NASCAR Driver Development Program

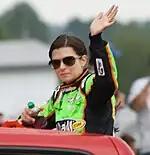
Danica Patrick at Road America in 2012.

Outside of the program, minority and female drivers continue to be scarce on the NASCAR scene. Cuban-American driver Aric Almirola, a member of Joe Gibbs Racing's original diversity program, currently drives full-time in Stewart-Haas Racing' 10 car in the Monster Energy NASCAR Cup Series. Almirola is considered one of the most successful products of any diversity initiative within the sport, as well as the highest profile Latino driver in NASCAR, with three wins to his name. Leaving JGR in mid-2007 with one win in the Nationwide Series, Almirola drove Ginn Racing's 01 car and Earnhardt Ganassi Racing's 8 car in the Sprint Cup Series until losing his ride due to lack of sponsorship in 2009. After reclaiming his career with Billy Ballew Motorsports in the truck series and JR Motorsports in the Nationwide Series, Almirola was signed to drive for RPM in 2012, winning at Daytona International Speedway in July 2014.